John Dewey

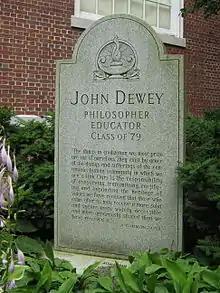
The grave of Dewey and his wife in an alcove on the north side of the Ira Allen Chapel in Burlington, Vermont. It is the only grave on the University of Vermont campus.

Dewey was pivotal in advancing the philosophy of education by emphasizing the role of experience and active problem-solving in cultivating critical thinking. In "How We Think", Dewey describes reflective thinking as an "active, persistent, and careful consideration of any belief or supposed form of knowledge in the light of the grounds that support it and the further conclusions to which it tends." (Processes of Thought diagram). Thinking is not merely the passive absorption of facts but an active, dynamic process that involves questioning, analyzing, and transforming experiences into meaningful conclusions. Dewey's approach transformed traditional education by advocating for an interactive classroom environment. His contributions laid the groundwork for modern pedagogical methods that not only focus on the acquisition of factual knowledge but also foster the development of independent thought, creativity, and a deeper understanding of how to apply learning in everyday life.